Electronic field production

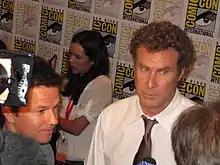
Mark Wahlberg and Will Ferrell in the Press Room, San Diego Comic Con 2010

Typical applications of electronic field production include awards shows, concerts, major interviews for news magazine shows like "Inside Edition", "Extra" and "Dateline NBC", large conventions such as the Democratic National Convention, Republican National Convention or San Diego Comic-Con, celebrity red-carpet events and sporting events.